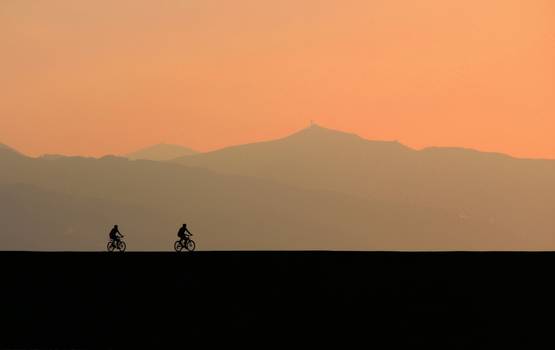
Label: No Watermark